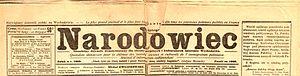
Manchette du quotidien Narodowiec paraissant en France (dans la région Nord-Pas de Calais) en langue polonaise.
Narodowiec est un journal quotidien en langue polonaise fondé par Michał Franciszek Kwiatkowski en 1909. D'abord édité à Herne en Westphalie, le quotidien a été transféré en France, à Lens dans le Pas-de-Calais en 1924 afin d'accompagner les nombreux mineurs polonais qui venaient s'installer dans le bassin minier du Nord-Pas-de-Calais : les « mineurs westphaliens ».